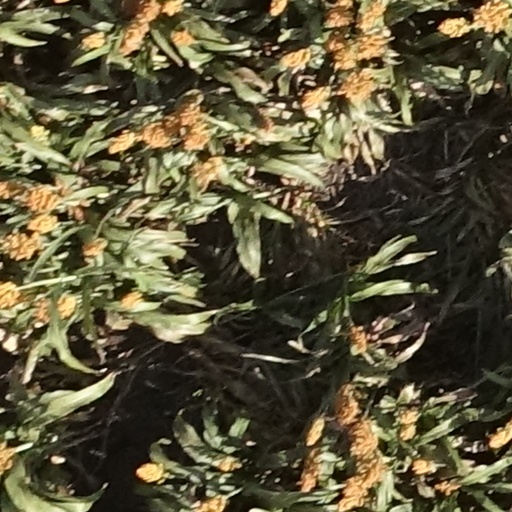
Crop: sorghum